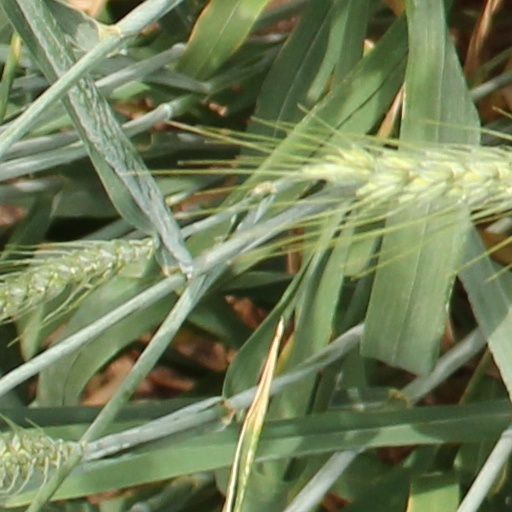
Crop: wheat